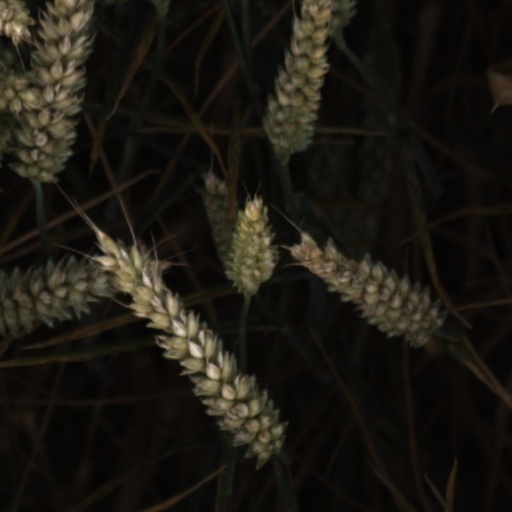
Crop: wheat